Pure (company)

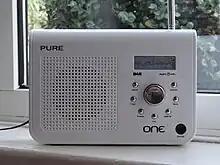
A PURE ONE digital radio receiver

Pure International Ltd., formerly Pure Digital and stylised PURE, is a British consumer electronics company focused on audio, based in Kings Langley. Founded in 2002, they are best known for designing and manufacturing DAB and DAB+ digital radios, having been considered a pioneer of digital radio. In recent years the company has diversified with more broad-based audio products in the radio, Bluetooth and wireless speaker market. Pure also produces audio products under the Braun brand under license.